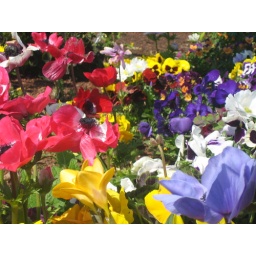
flower bed in SF Pier 39